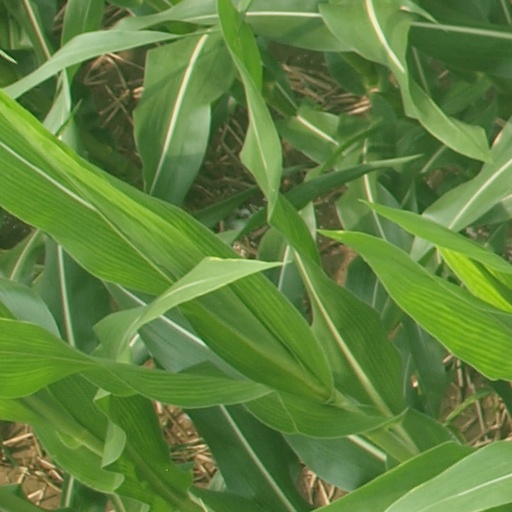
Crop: maize; corn